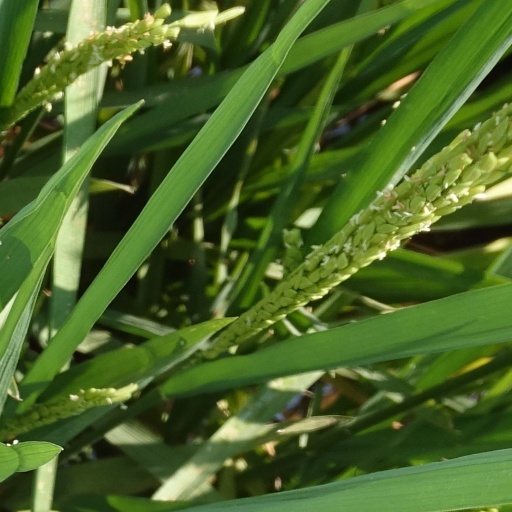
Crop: rice